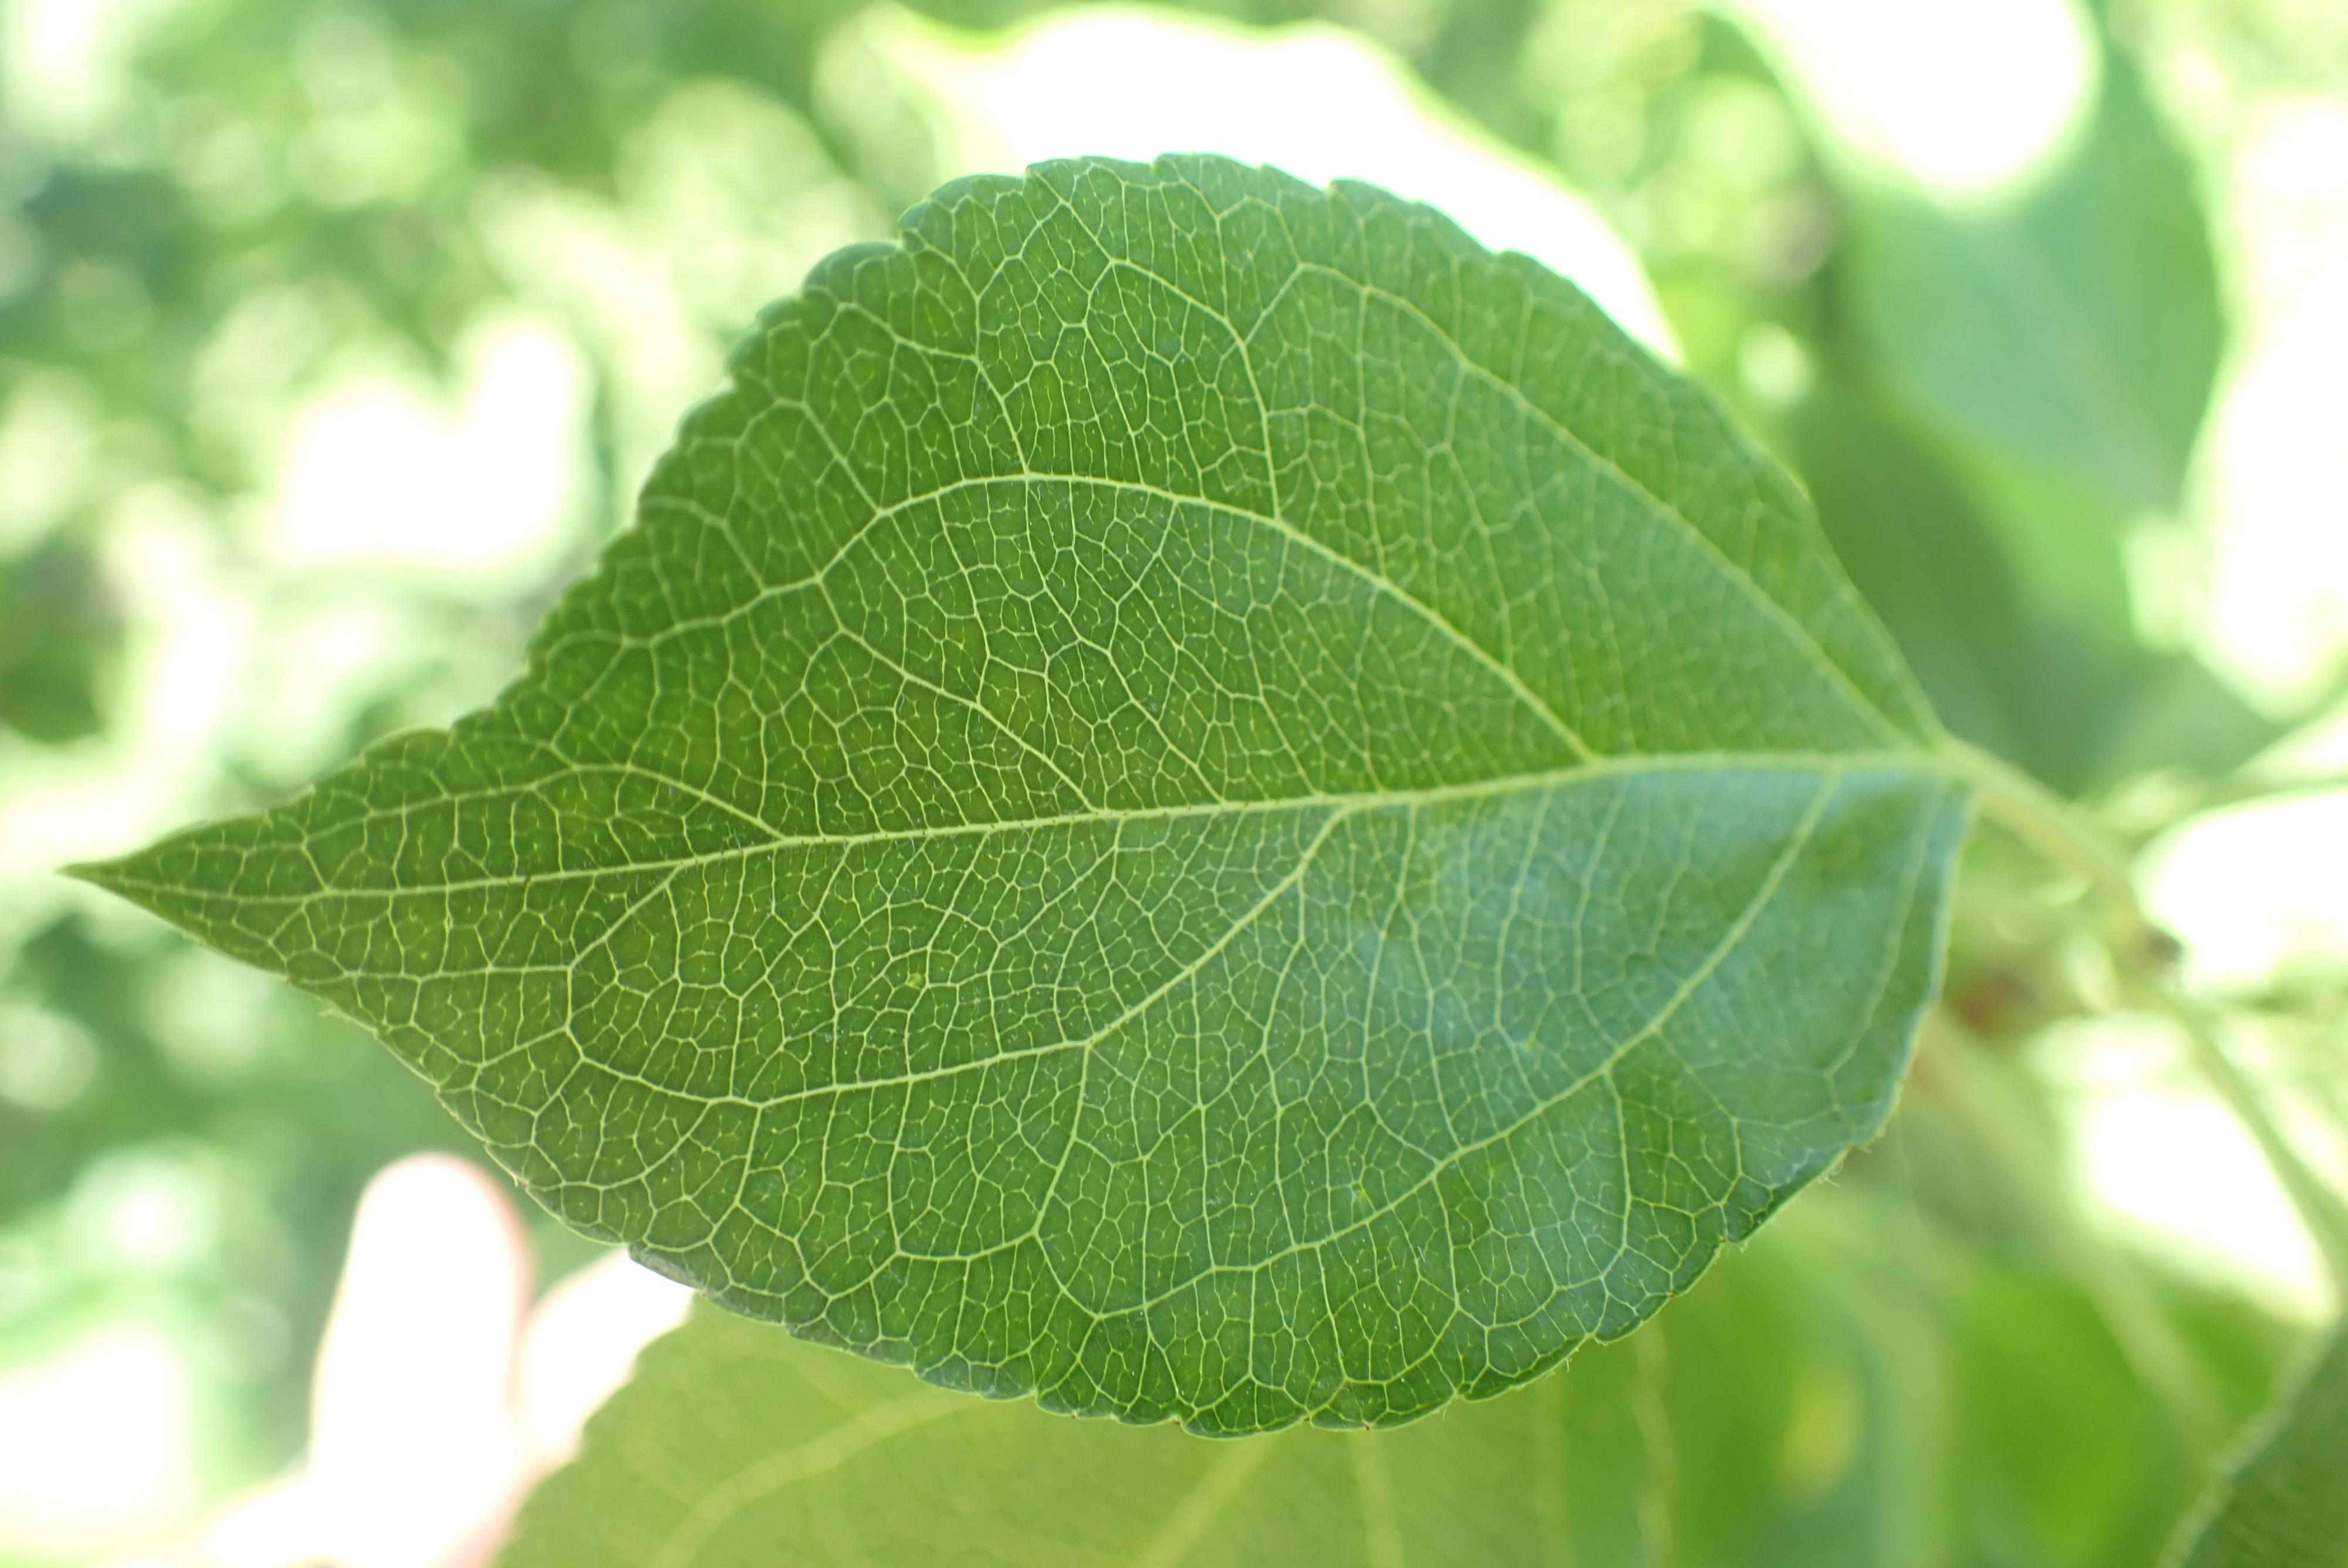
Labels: healthy